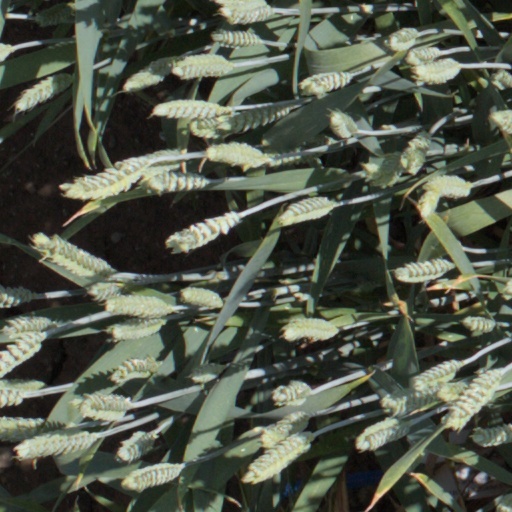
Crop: wheat